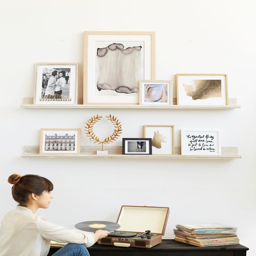
a new way to buy art .